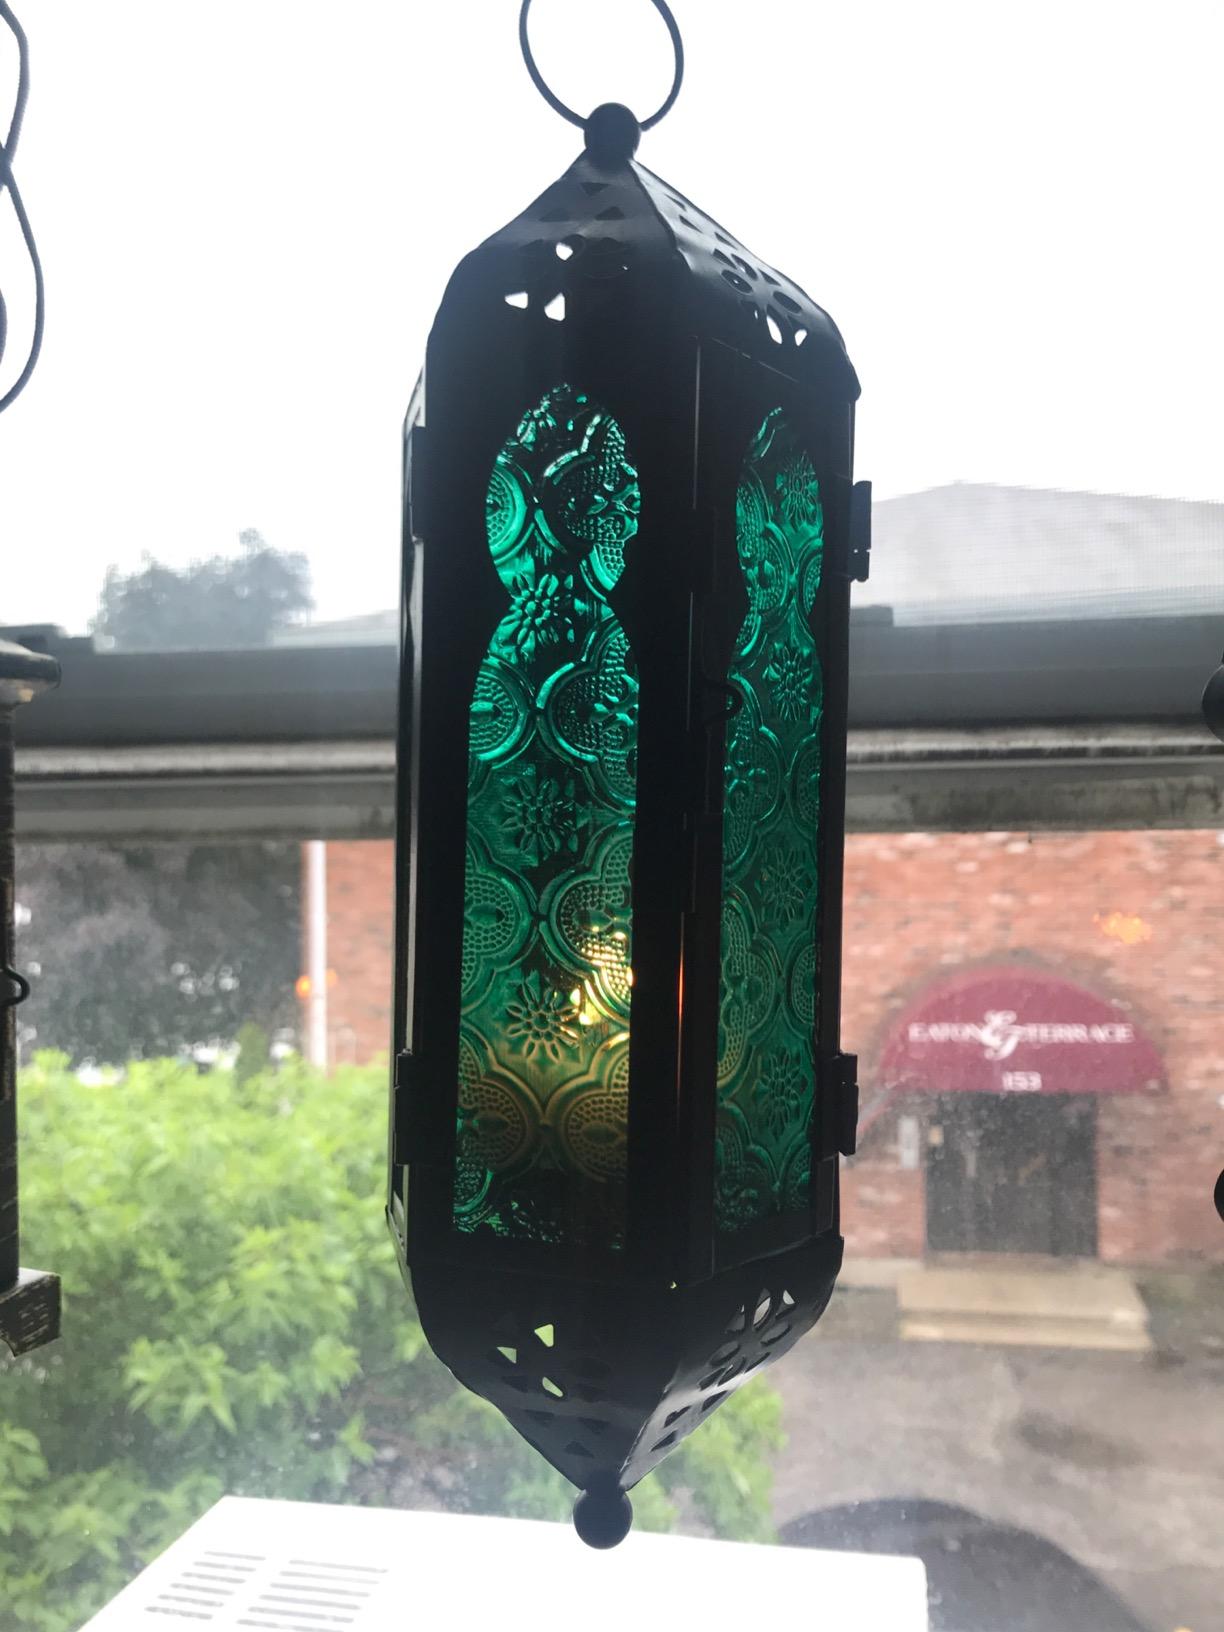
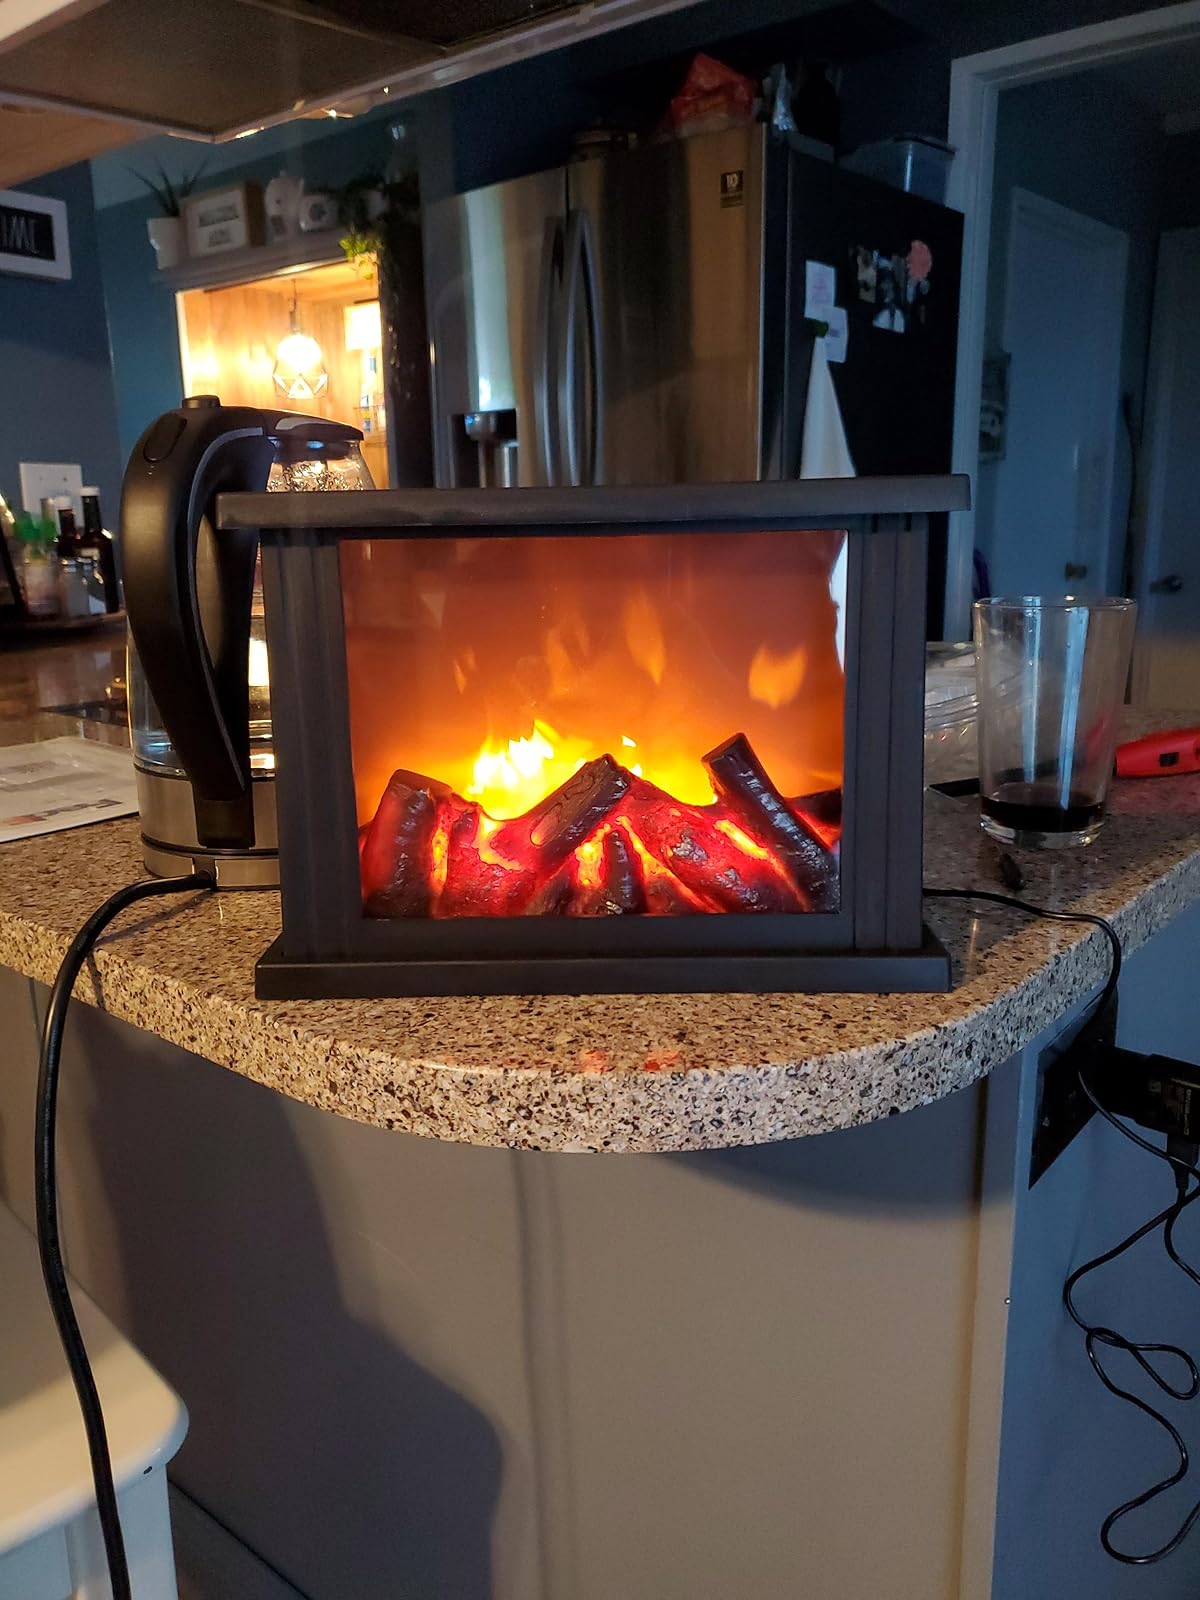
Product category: lantern
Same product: no